Jacob Wilhelm Frohne

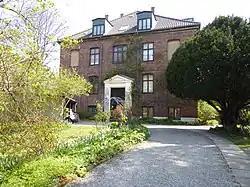
Vodroffsvej 10

Frohne remained unmarried. He was a prolific art collector, especially of faience and porcelain by Danish manufacturers. He died on 13 July 1909 and is buried in Copenhagen's Vestre Cemetery. He bequeathed a substantial part of his collection to the Danish Museum of Arts and Crafts. The rest of the collection was sold at auction at Charlottenburg after his death. The catalogue was created by Emil Hannover. It attracted many international art dealers from a wide range of countries.